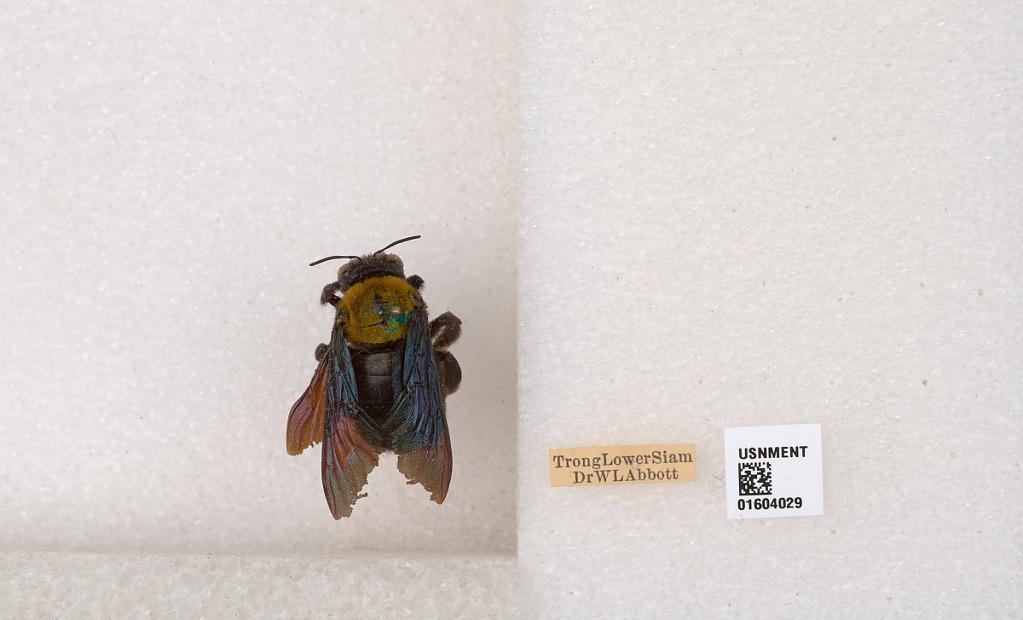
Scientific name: Xylocopa (Koptortosoma) separata Pérez
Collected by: W. Abbott
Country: Thailand
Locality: Trong